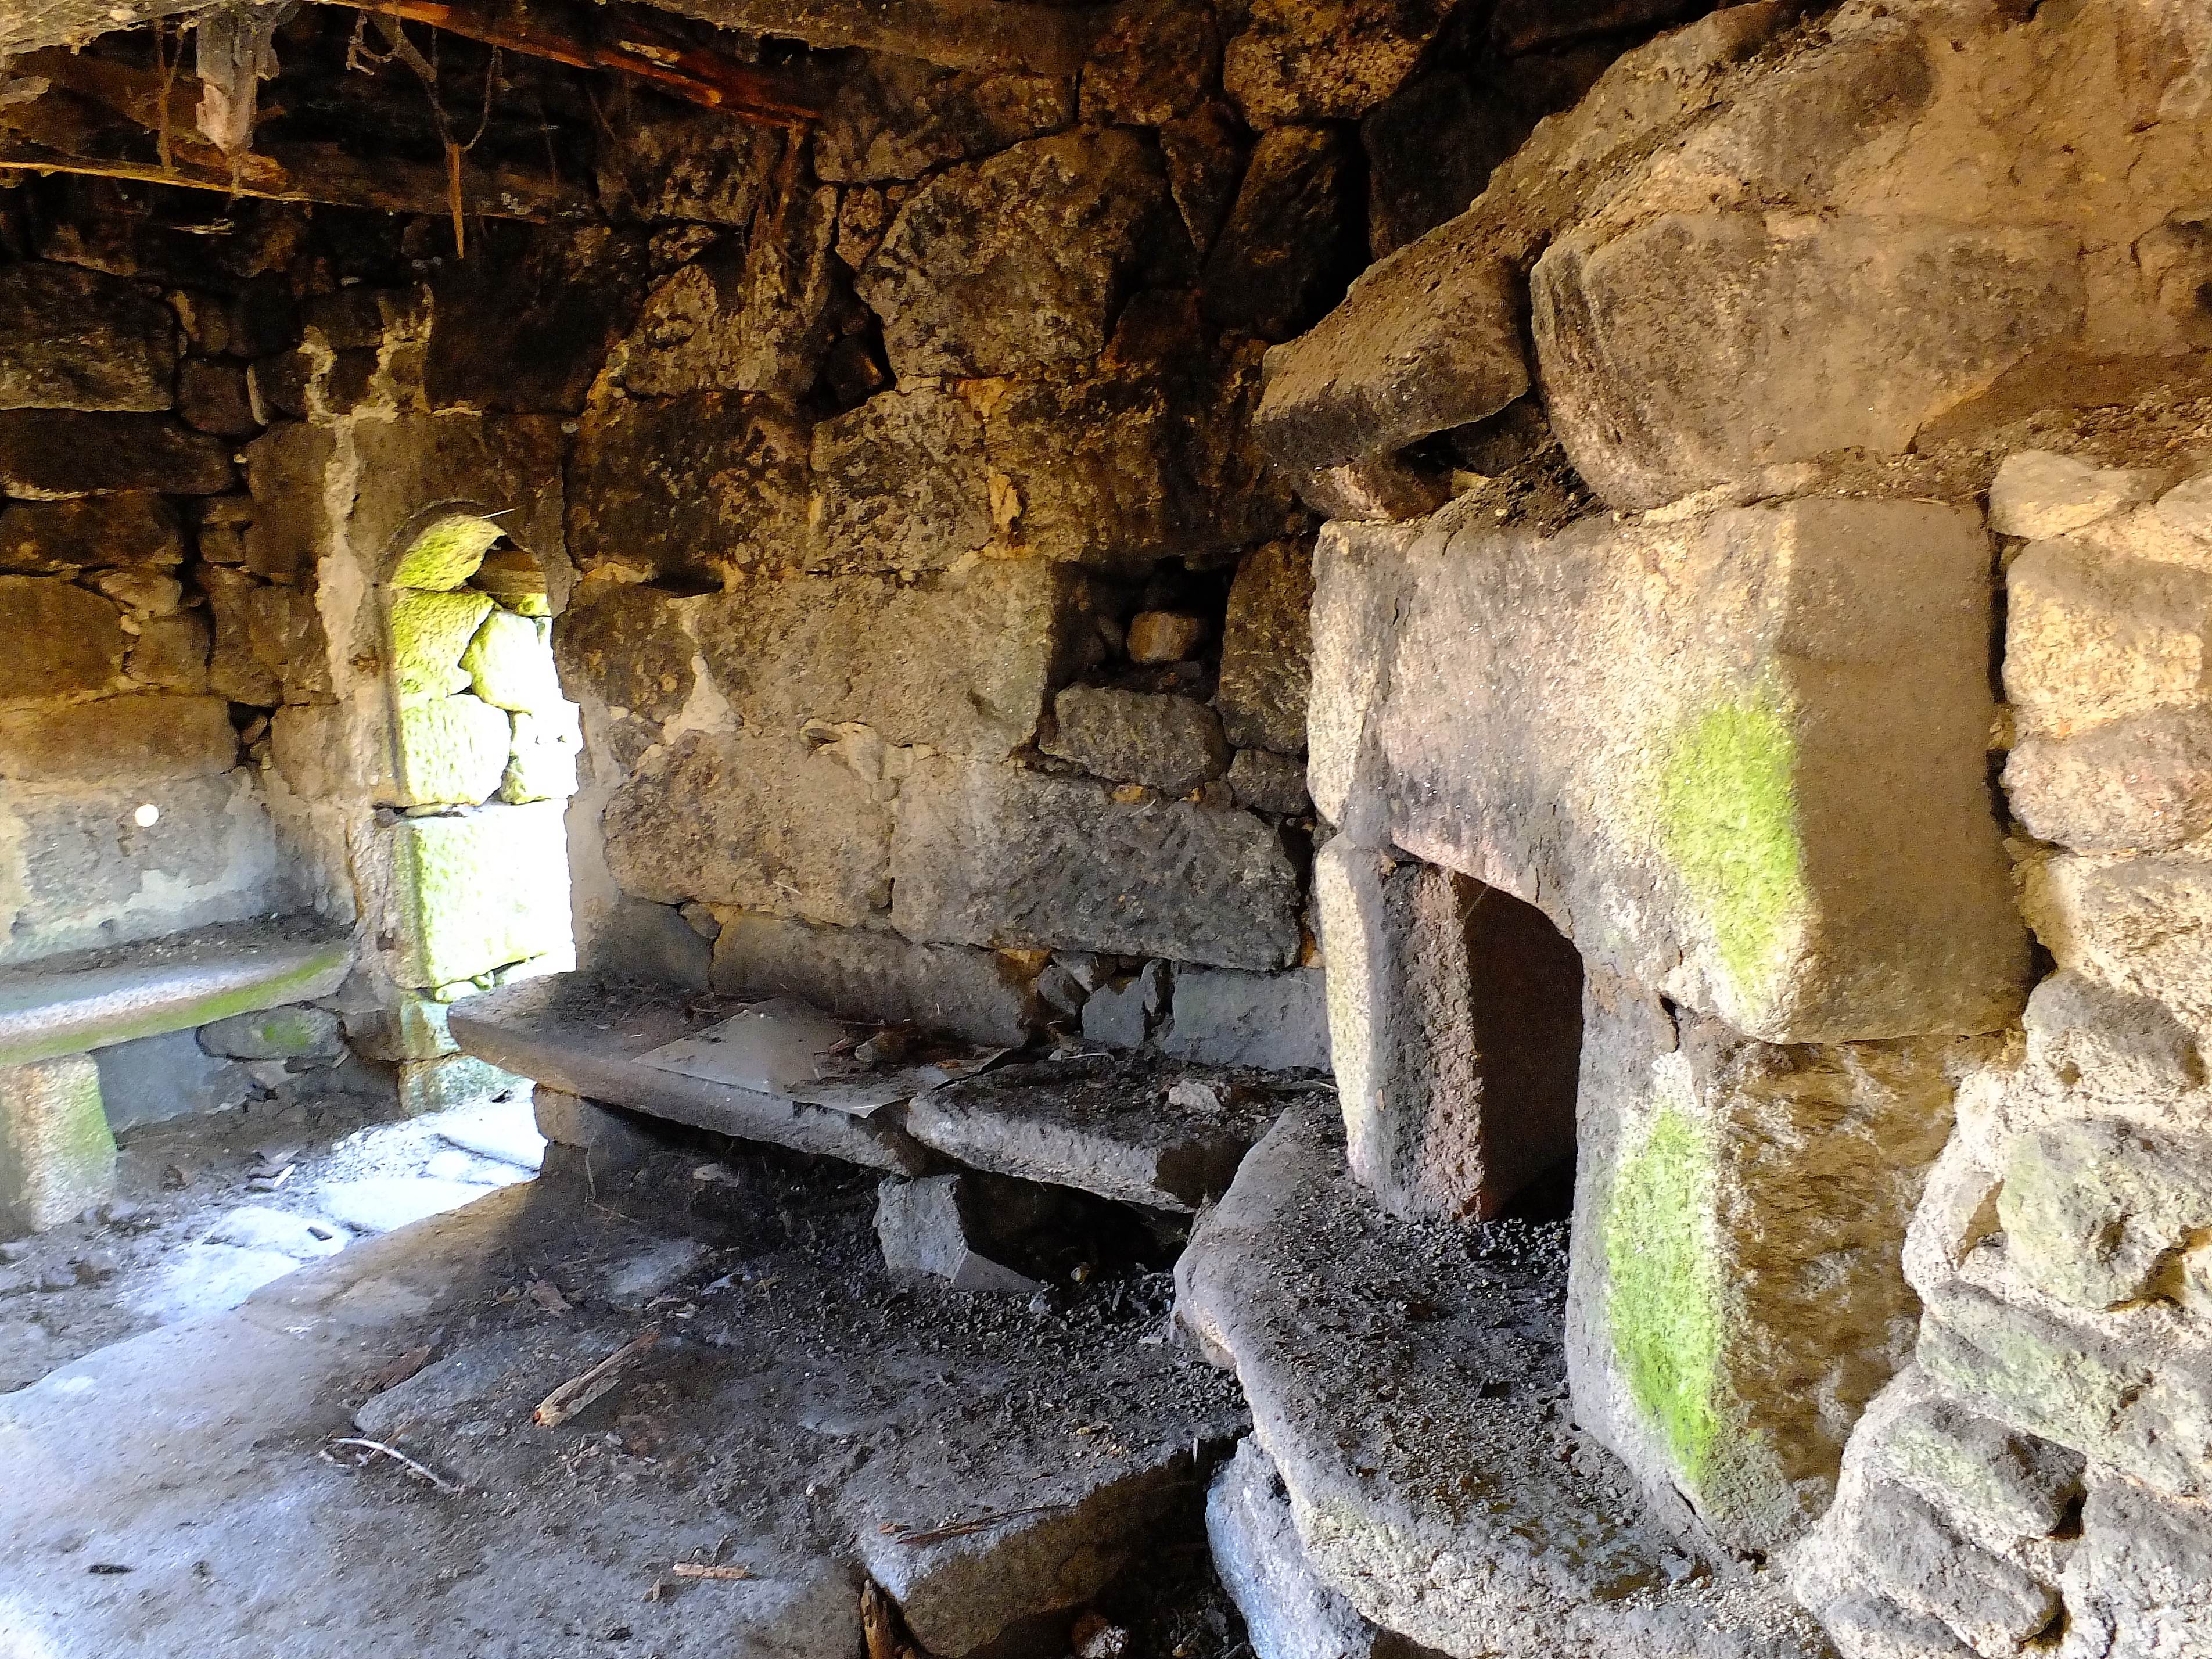
wall, formation, cave, temple, ruins, galicia, pontevedra, espana, ancient history